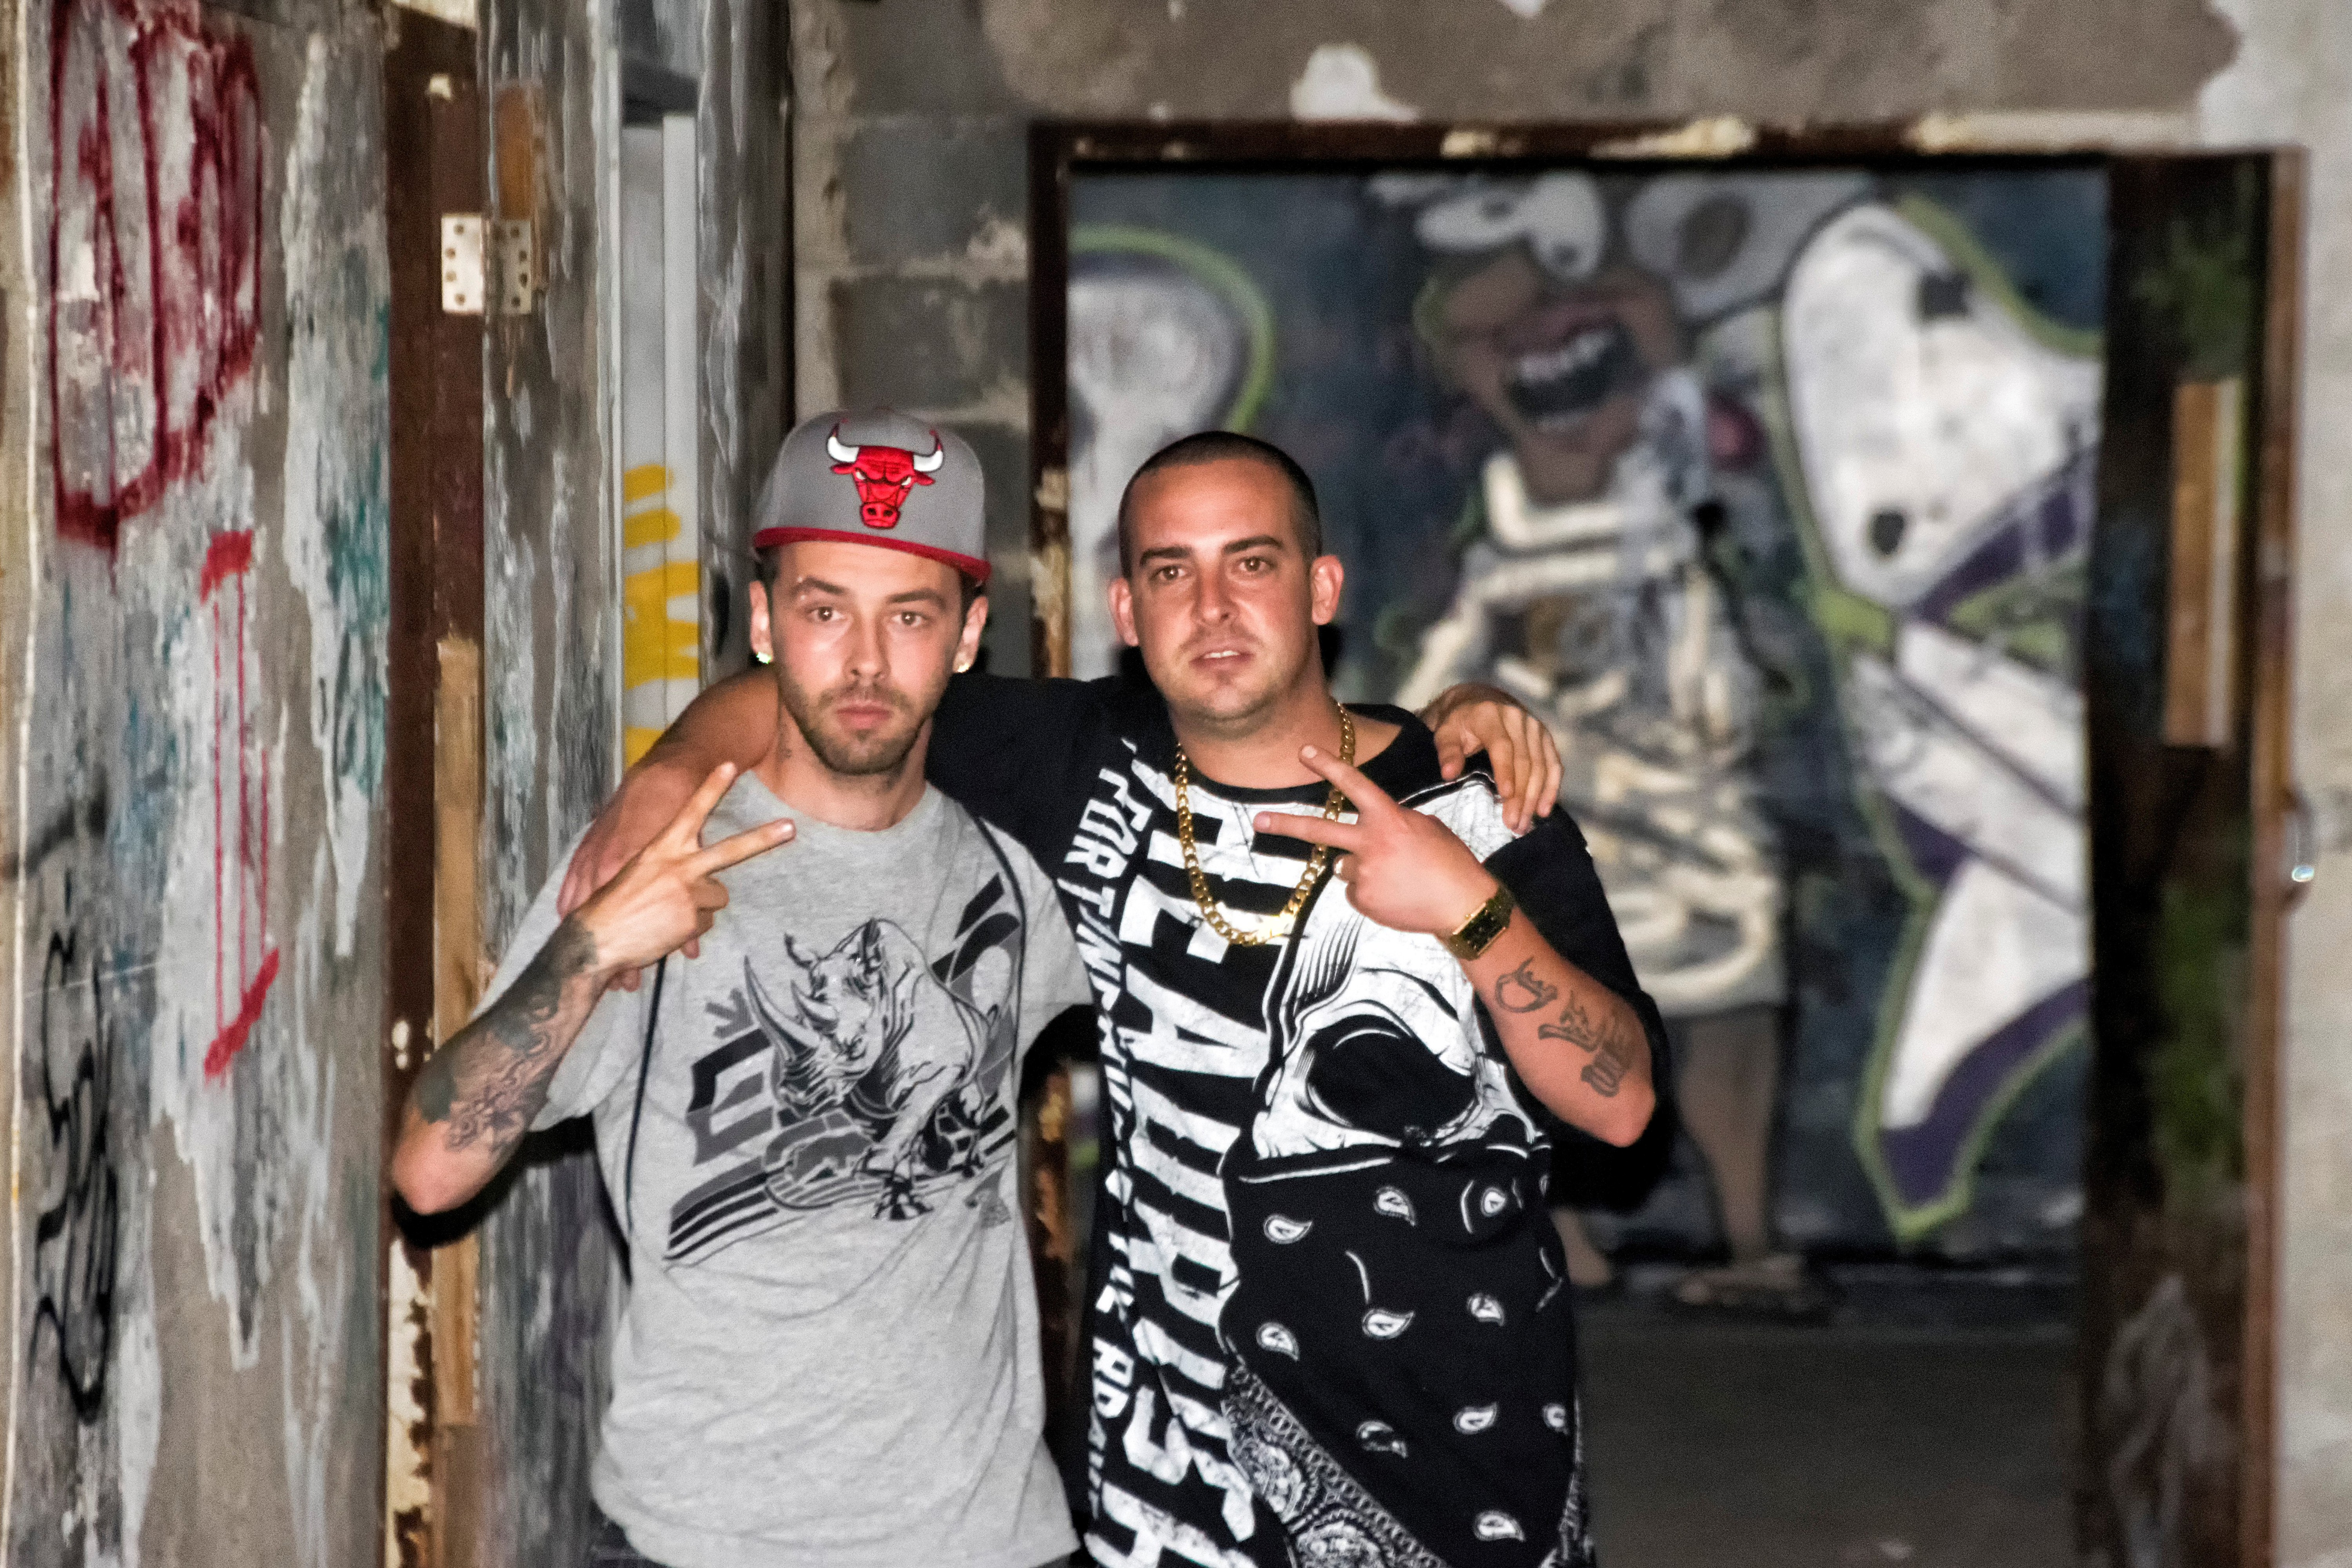
person, de, canada, quebec, sainte, clotilde, horton, asile, asylum